U2

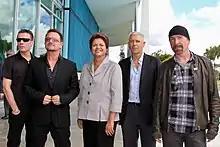
U2 with Brazilian president Dilma Rousseff in 2011 (from left to right): Mullen, Bono, Rousseff, Clayton, and the Edge

The Edge's style of playing guitar is distinguished by his chiming timbres, echoing notes, sparse voicings, and extensive use of effects units. He favours the perfect fifth interval and often plays power chords, which are chords consisting of just the fifth and root notes without the third. This style is not explicitly in a minor or major key, but implies both, creating a musical ambiguity. For these chords, he often plays the same notes on multiple strings, some of which are left open, creating an Irish-influenced drone. Against this drone, he changes other notes to imply a harmony. Among the Edge's signature techniques are playing arpeggios, sixteenth note percussive strumming, and harmonics, the latter of which he described as "so pure and finely-focused that [they have] the incredible ability to pierce through [their] environment of sound, just like lightning". His approach to guitar playing is relatively understated and eschews virtuosity in favour of "atmospherics, subtlety, minimalism, and clever signal processing". Rather than emulate common playing styles, the Edge is interested in "tearing up the rule book" and finding new ways to approach the instrument. He cited guitarists such as Tom Verlaine of Television, John McGeoch, Rory Gallagher, and Patti Smith as some of his strongest influences.